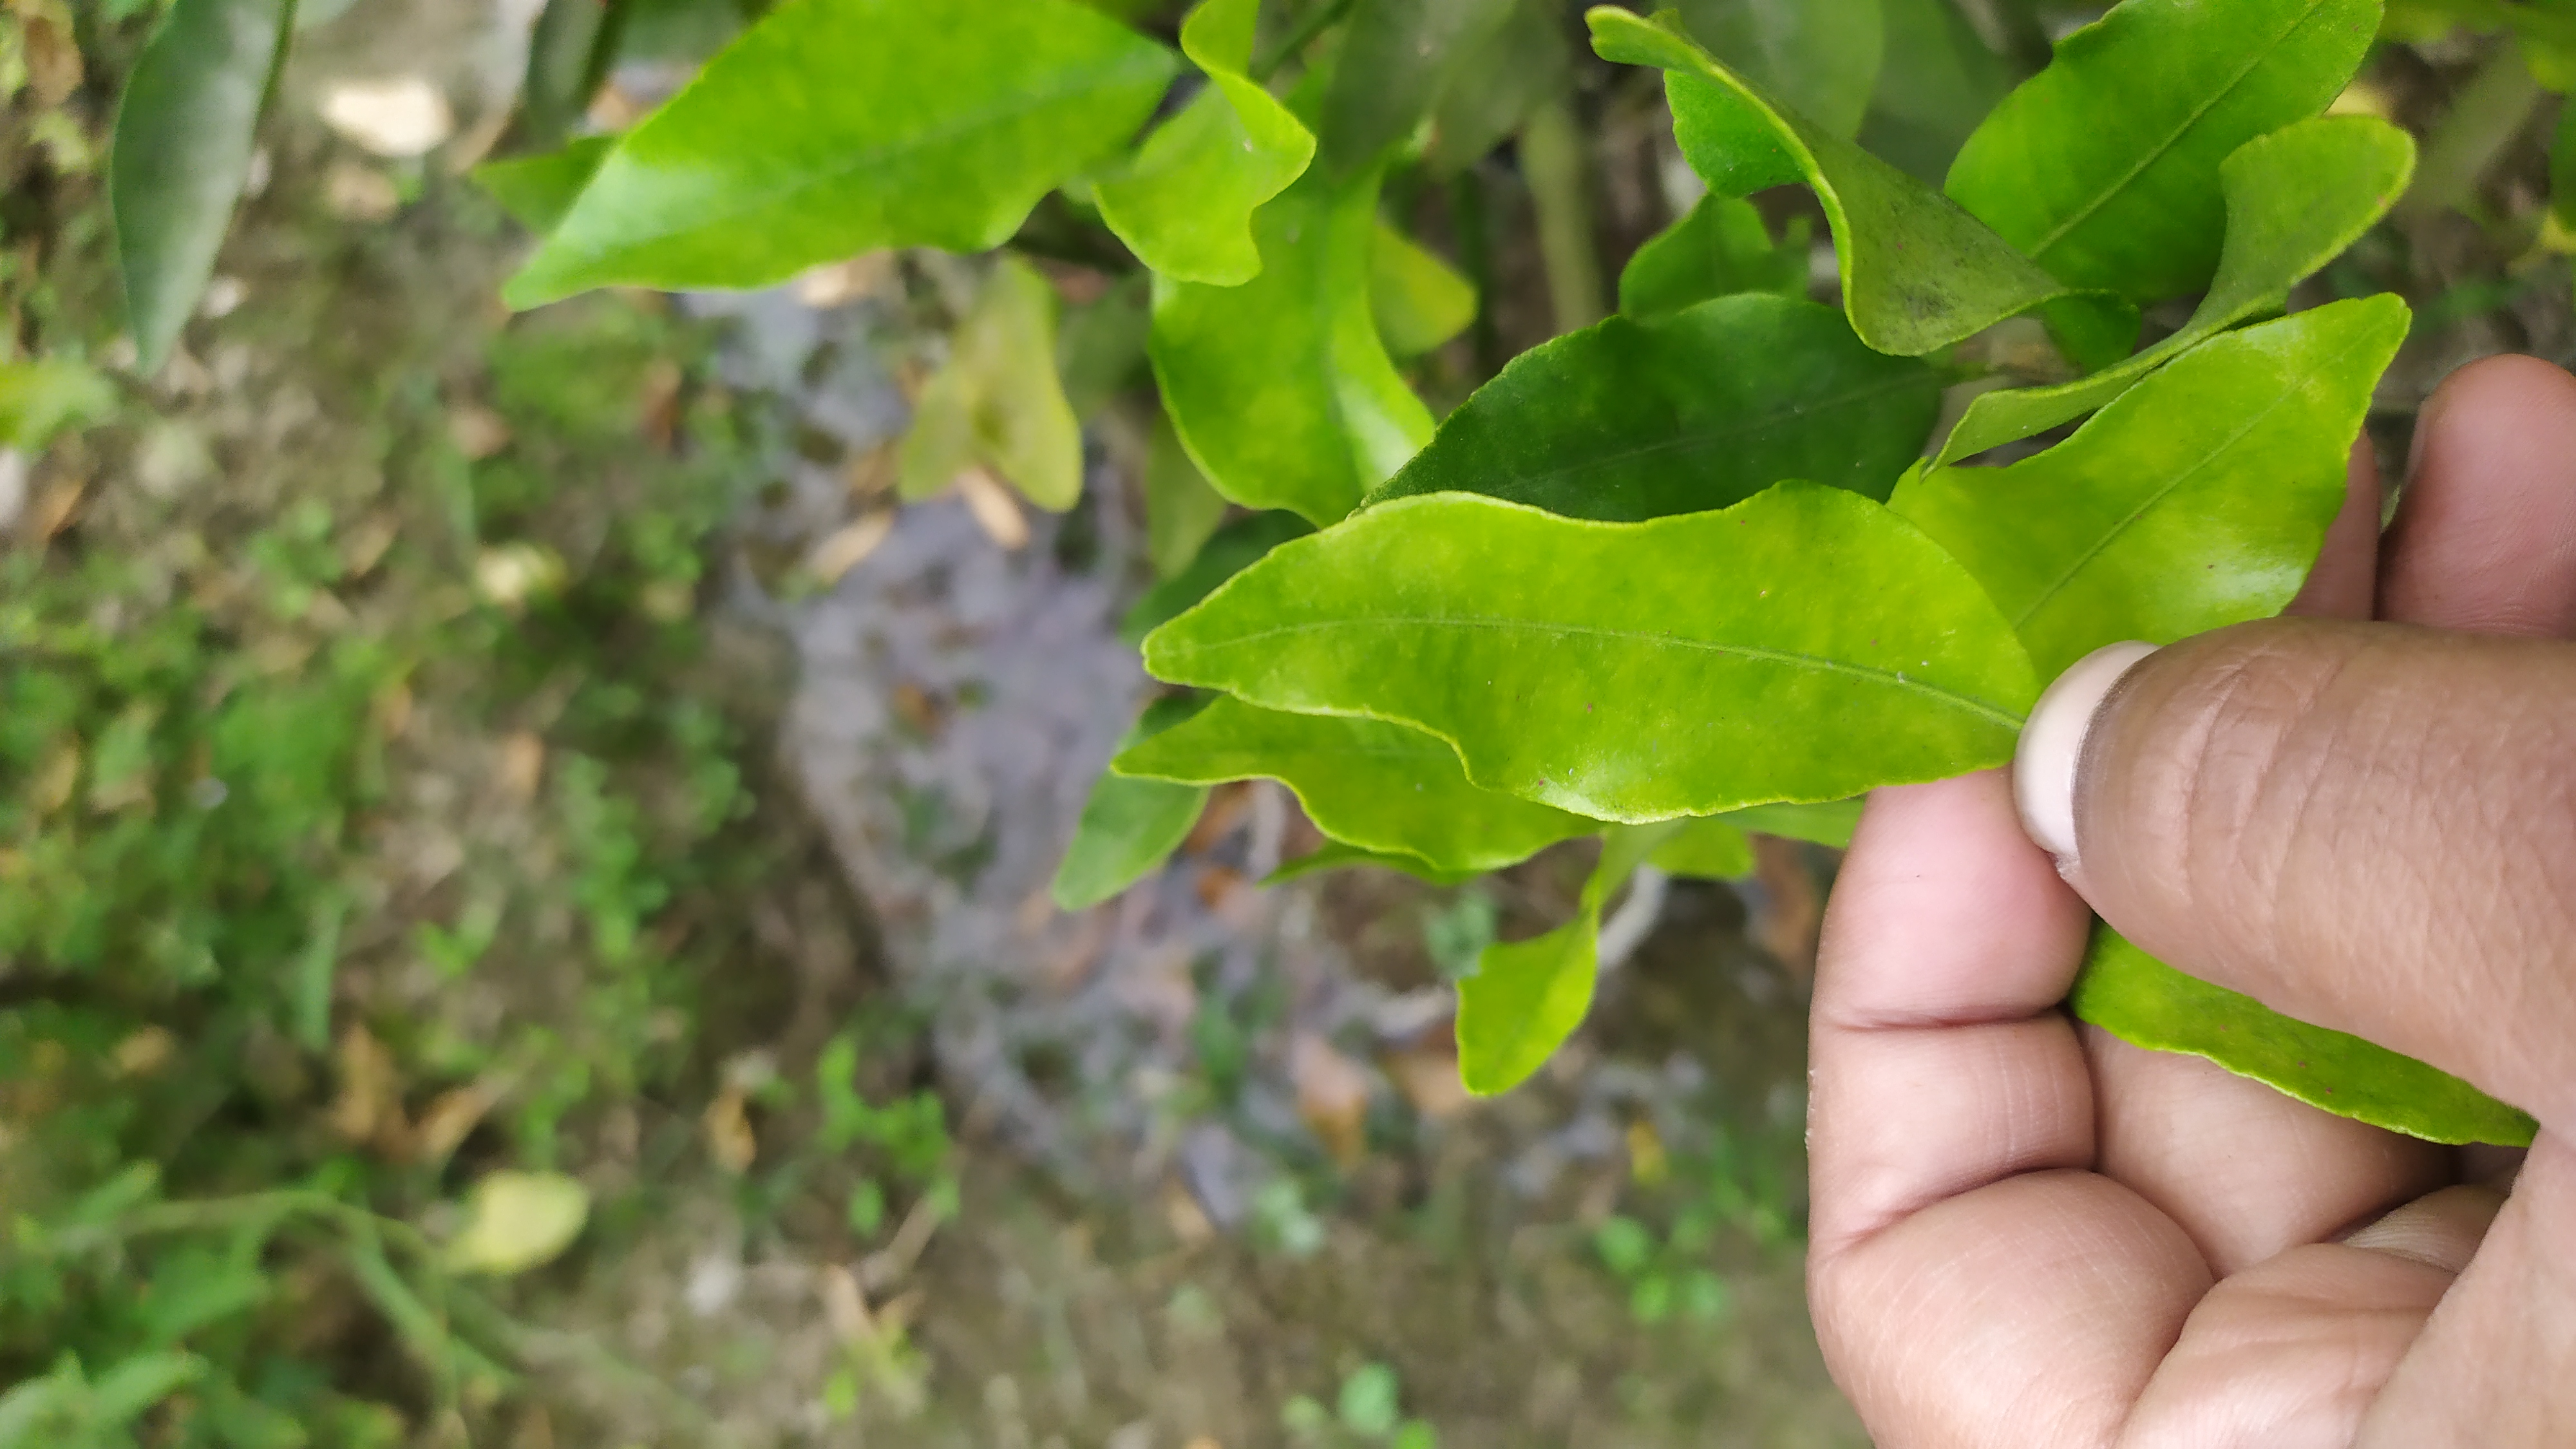
Mandarin leaf variety: Darjeling